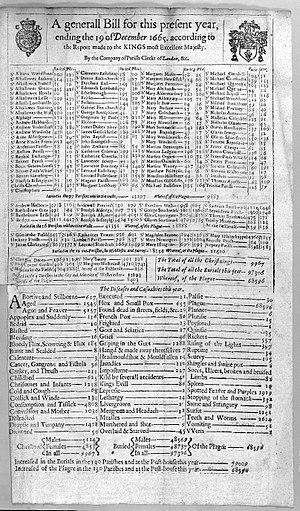
La grande peste de Londres de 1665 est une épidémie de peste bubonique qui frappa la ville de Londres en Angleterre et fit environ 75 000 morts, soit environ 20 % de sa population.